Mary of the Divine Heart

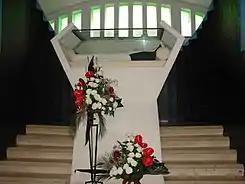
Tomb-reliquary of Blessed Mary of the Divine Heart inside the Church of the Sacred Heart of Jesus (Ermesinde)

Maria Droste zu Vischering spent her childhood with her family in the Castle of Darfeld, in Rosendahl near Münster, and was a child full of life. Vischering was taught at home by governesses. On 25 April 1875, Maria and her brother Max received their First Communion. In April 1879, Vischering continued her education at the boarding school of the Sacré-Coeur Sisters in Riedenburg, Bavaria. While there, she heard a homily on Psalm 45: